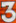
Number: 3